Martyrdom in Judaism

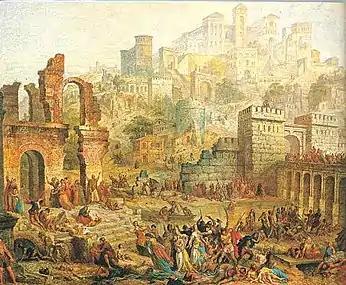
Mobs of French and German Crusaders led by Peter the Hermit ravaged Jewish communities in Speyer, Worms, and Mainz during the Rhineland massacres of 1096.

Jews in the areas of modern-day France were subject to the Crusades and many suffered martyrdom. Historian Ephraim ben Yaakov (1132-1200) describes Crusaders' massacres of Jews, including the massacre at Blois, where approximately forty Jews were killed following an accusation of ritual murder: